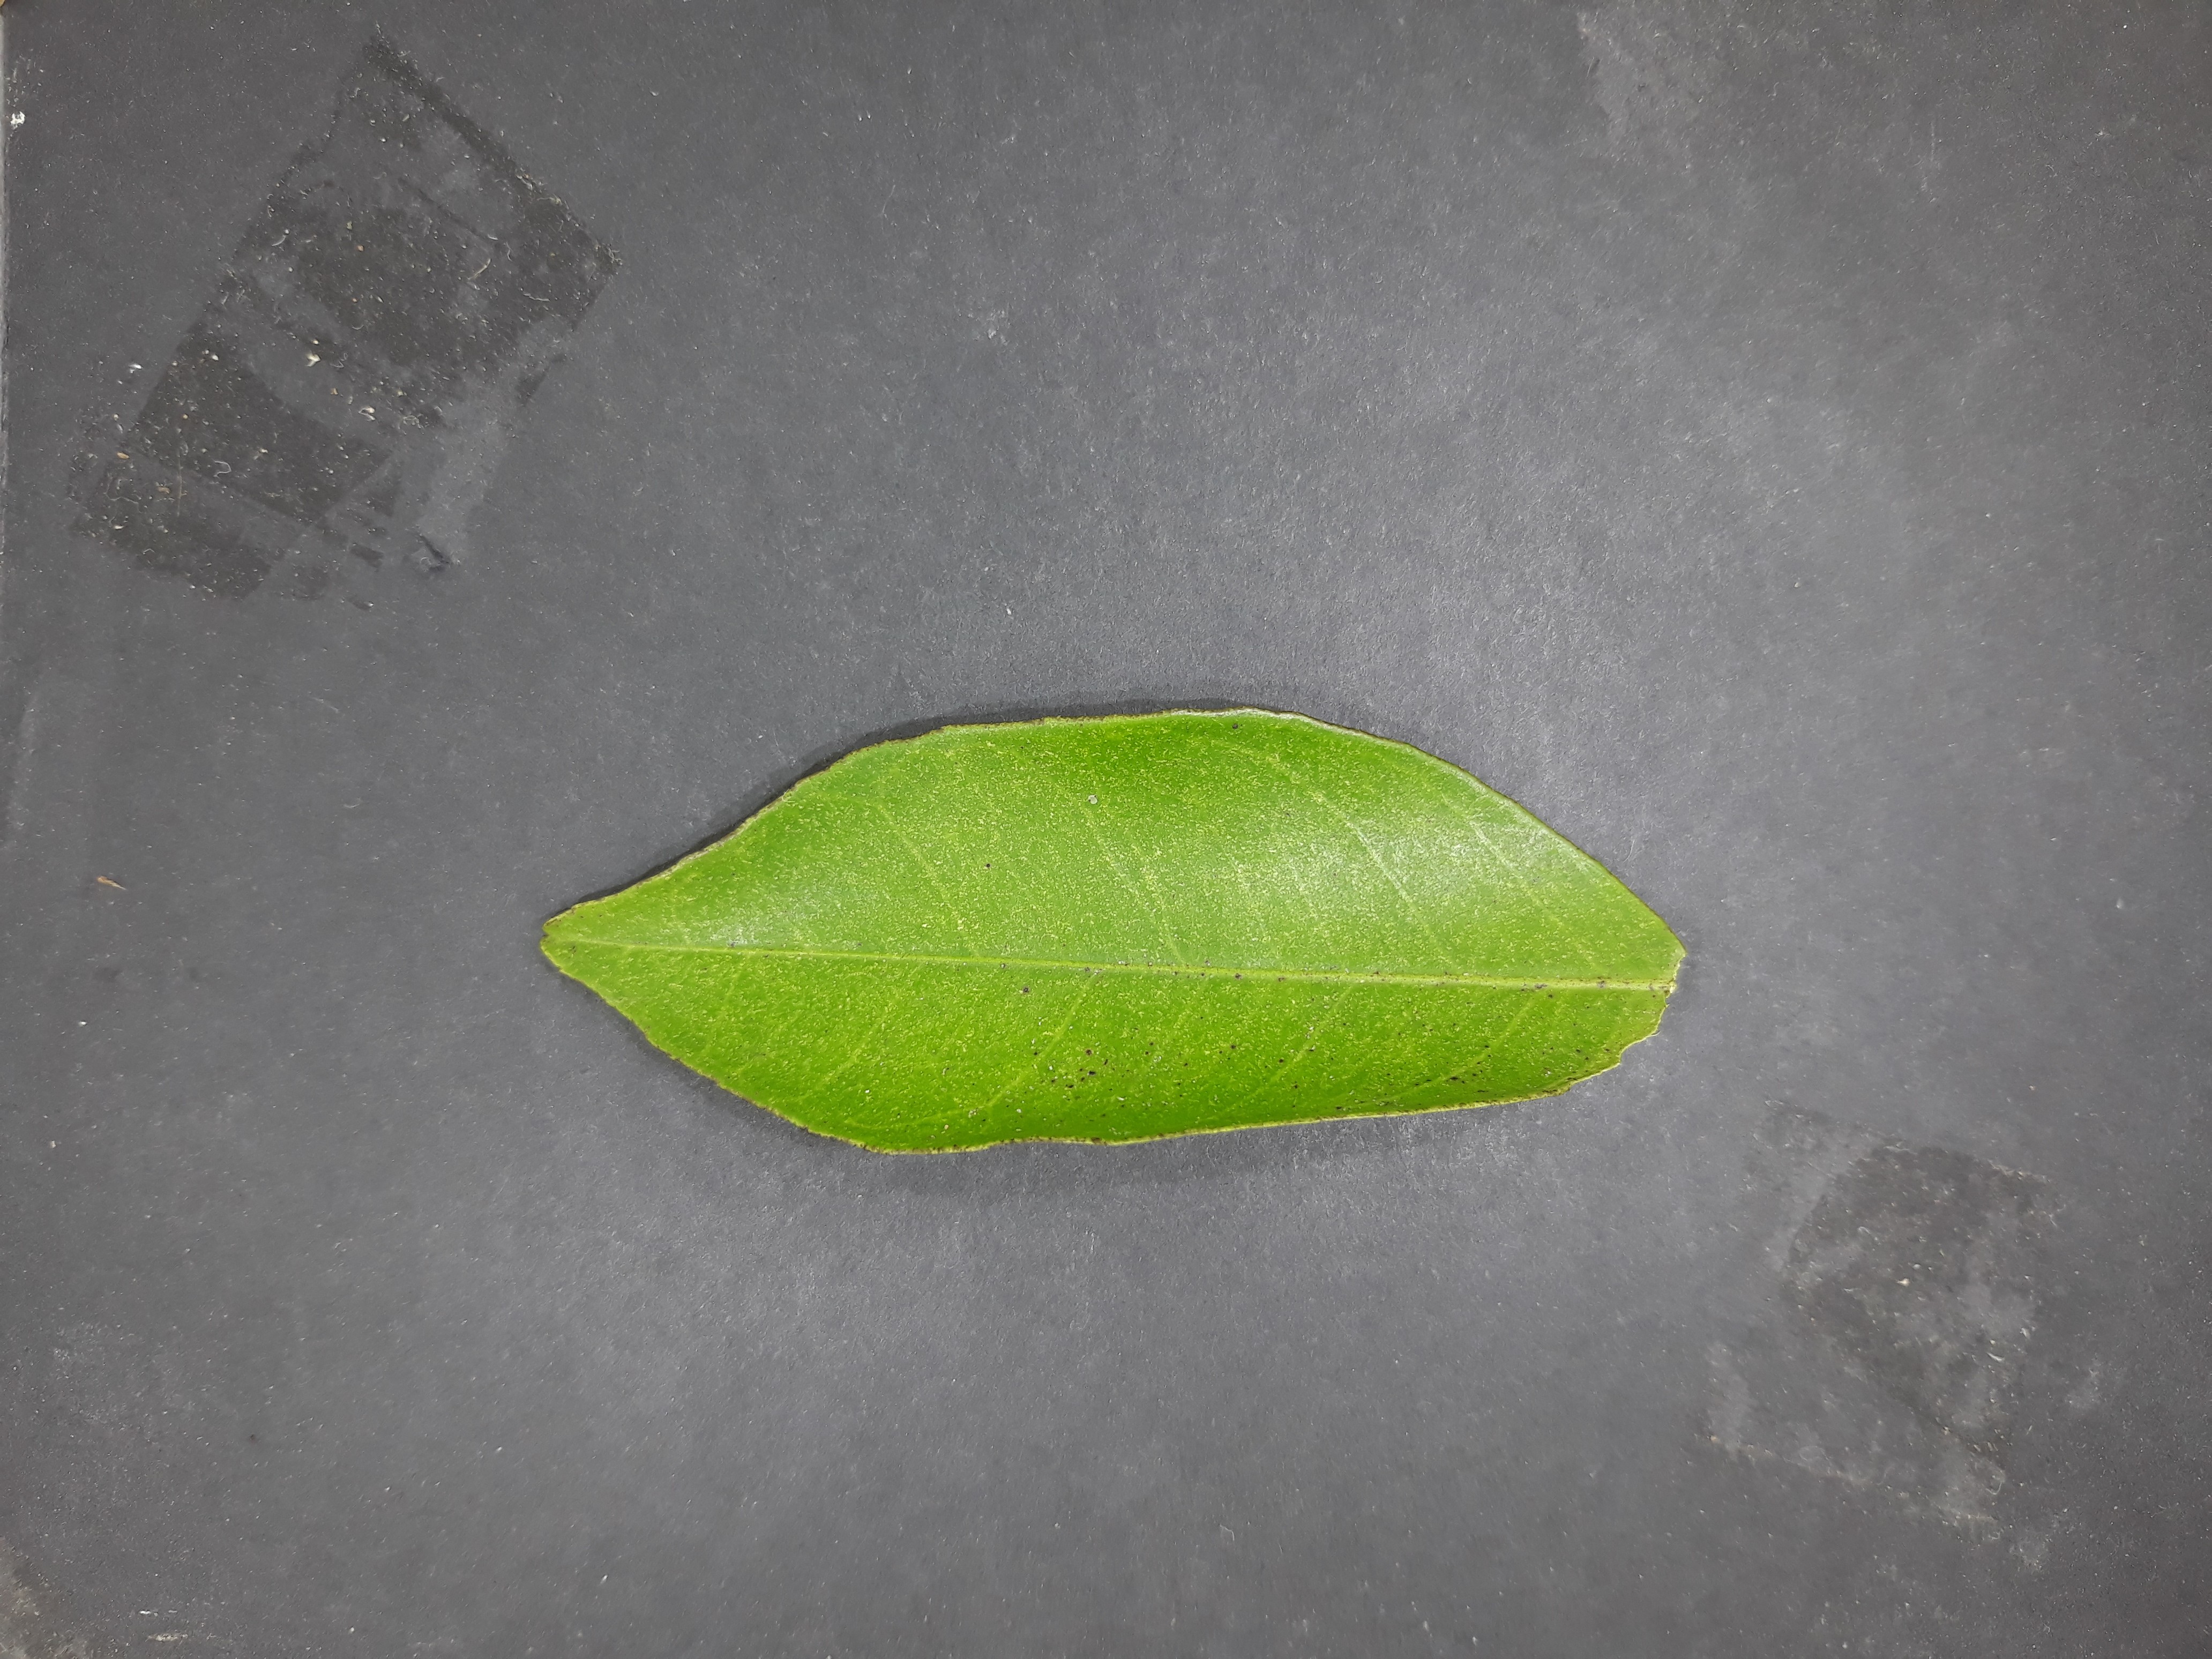
Label: Texas_mite